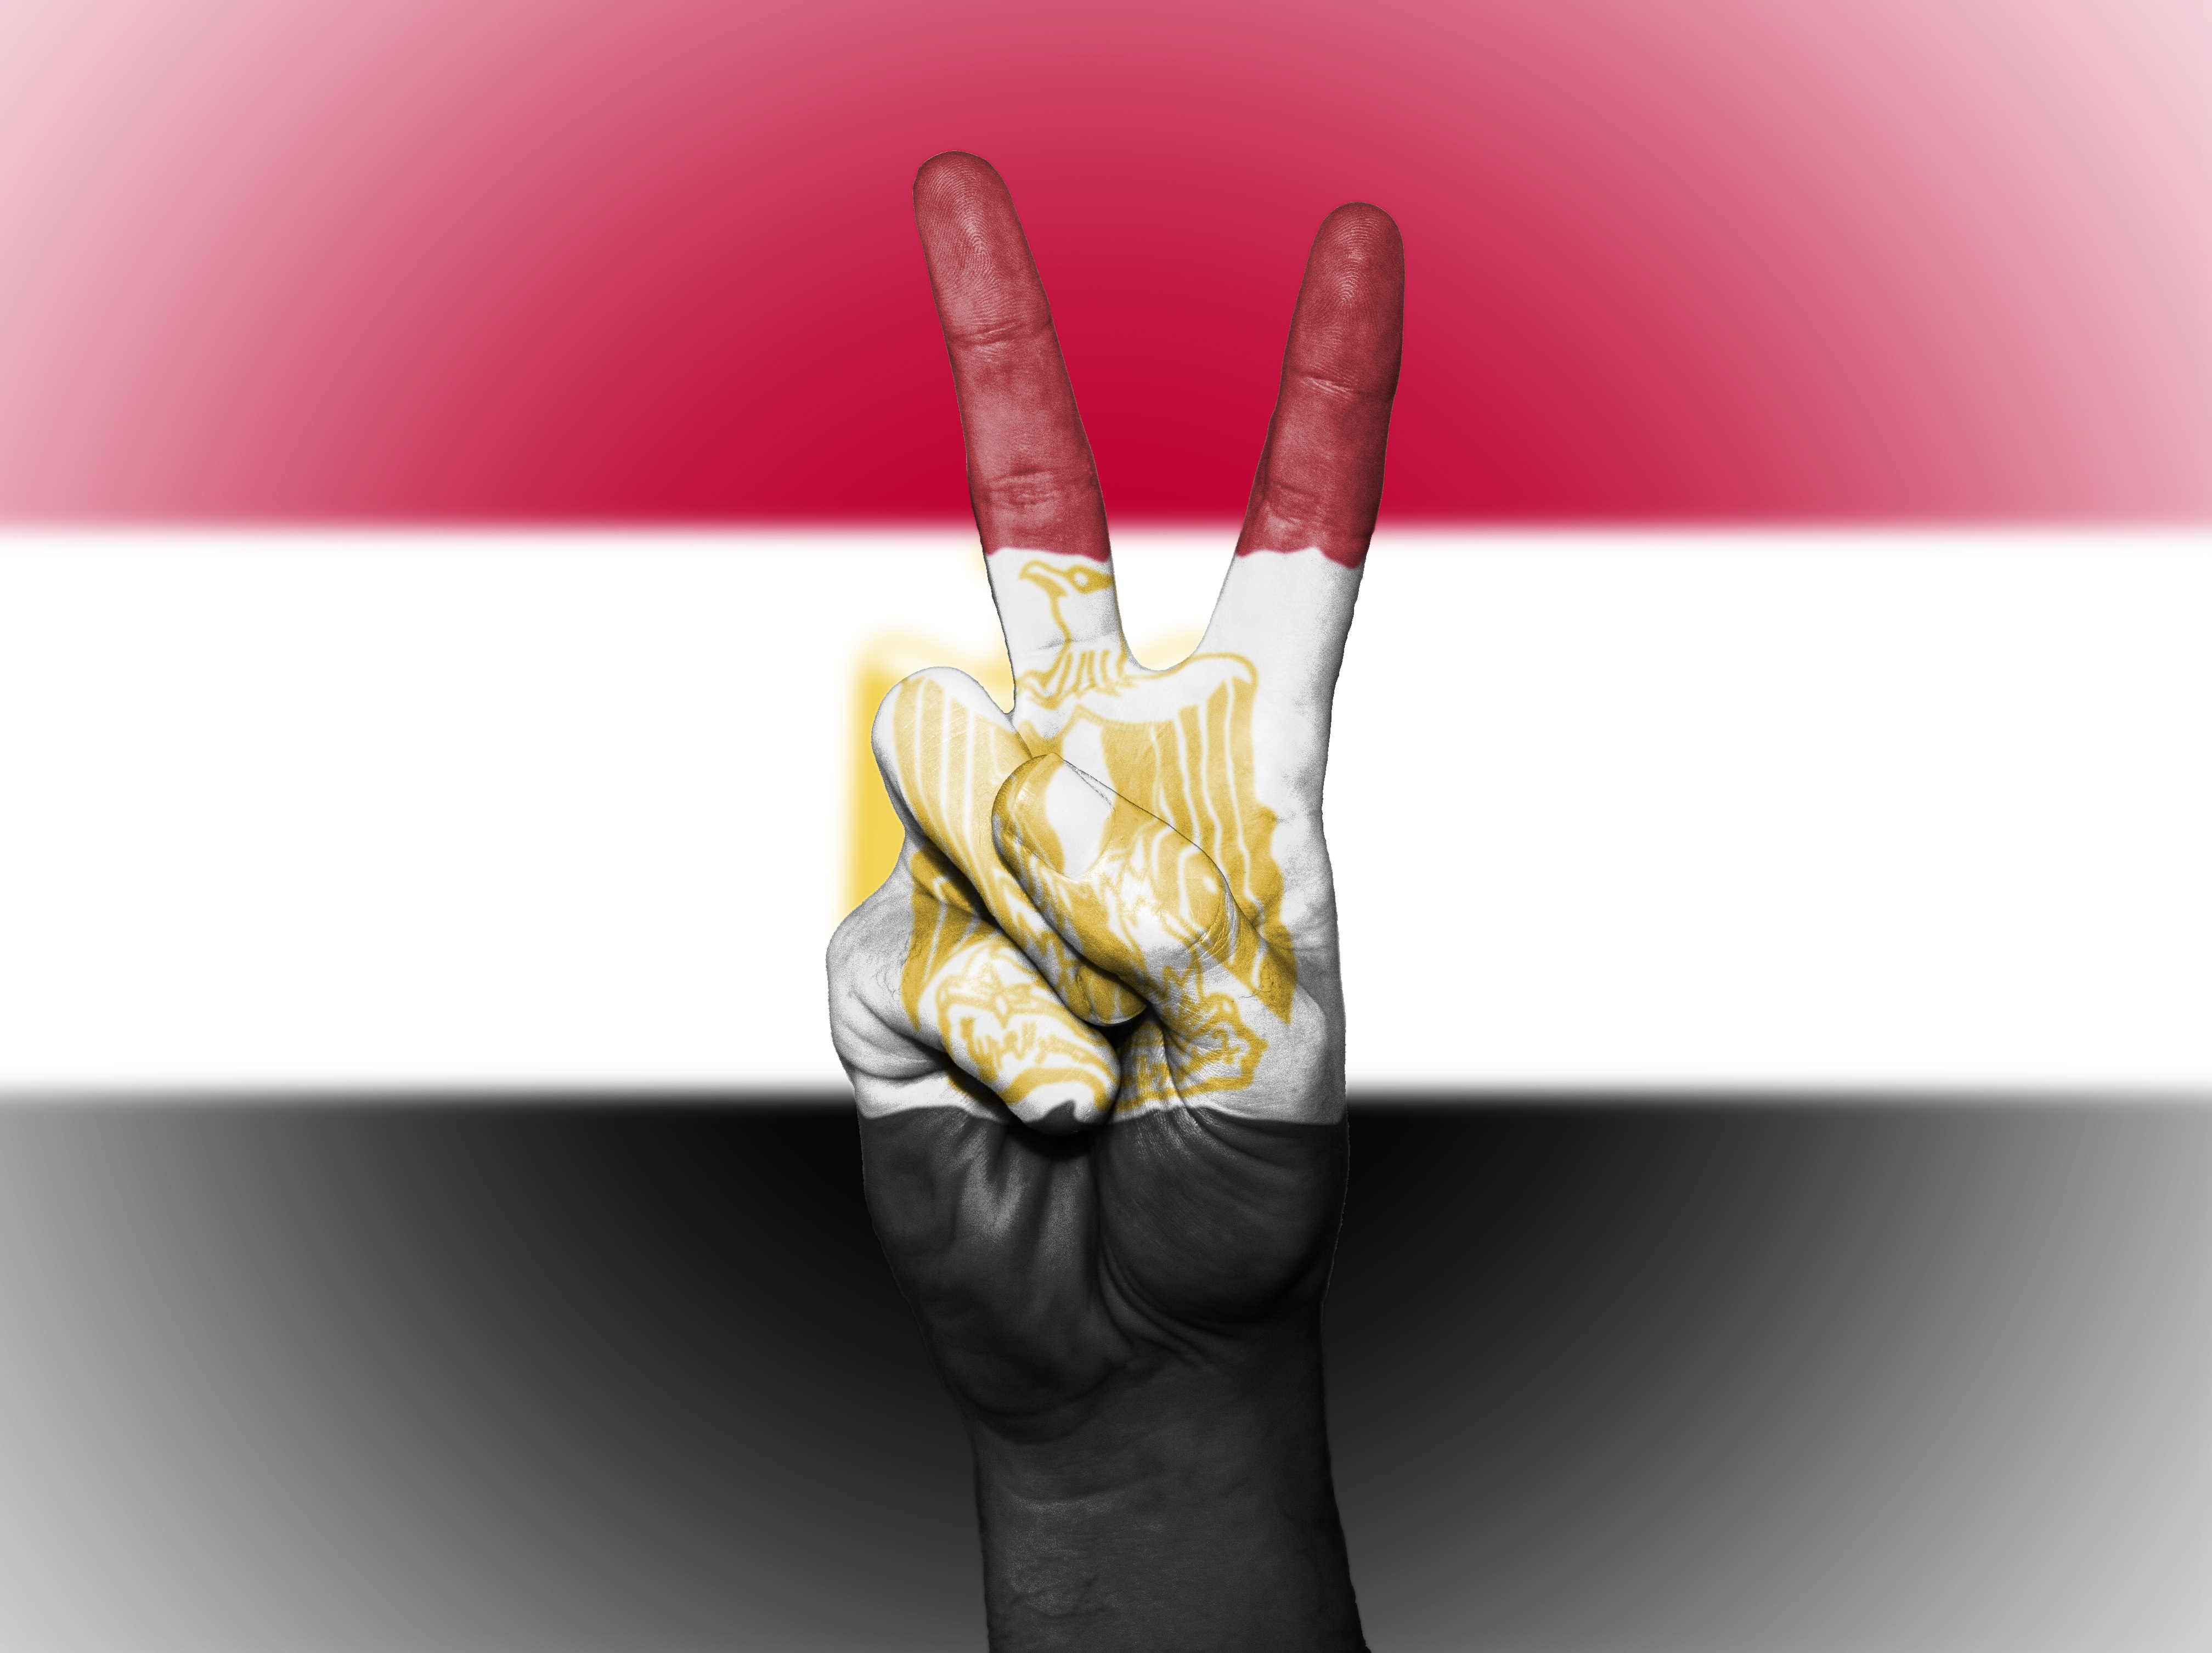
hand, finger, symbol, flag, peace, nail, brand, patriotism, egypt, national, politics, culture, government, egyptian, patriotic, sense, diplomacy